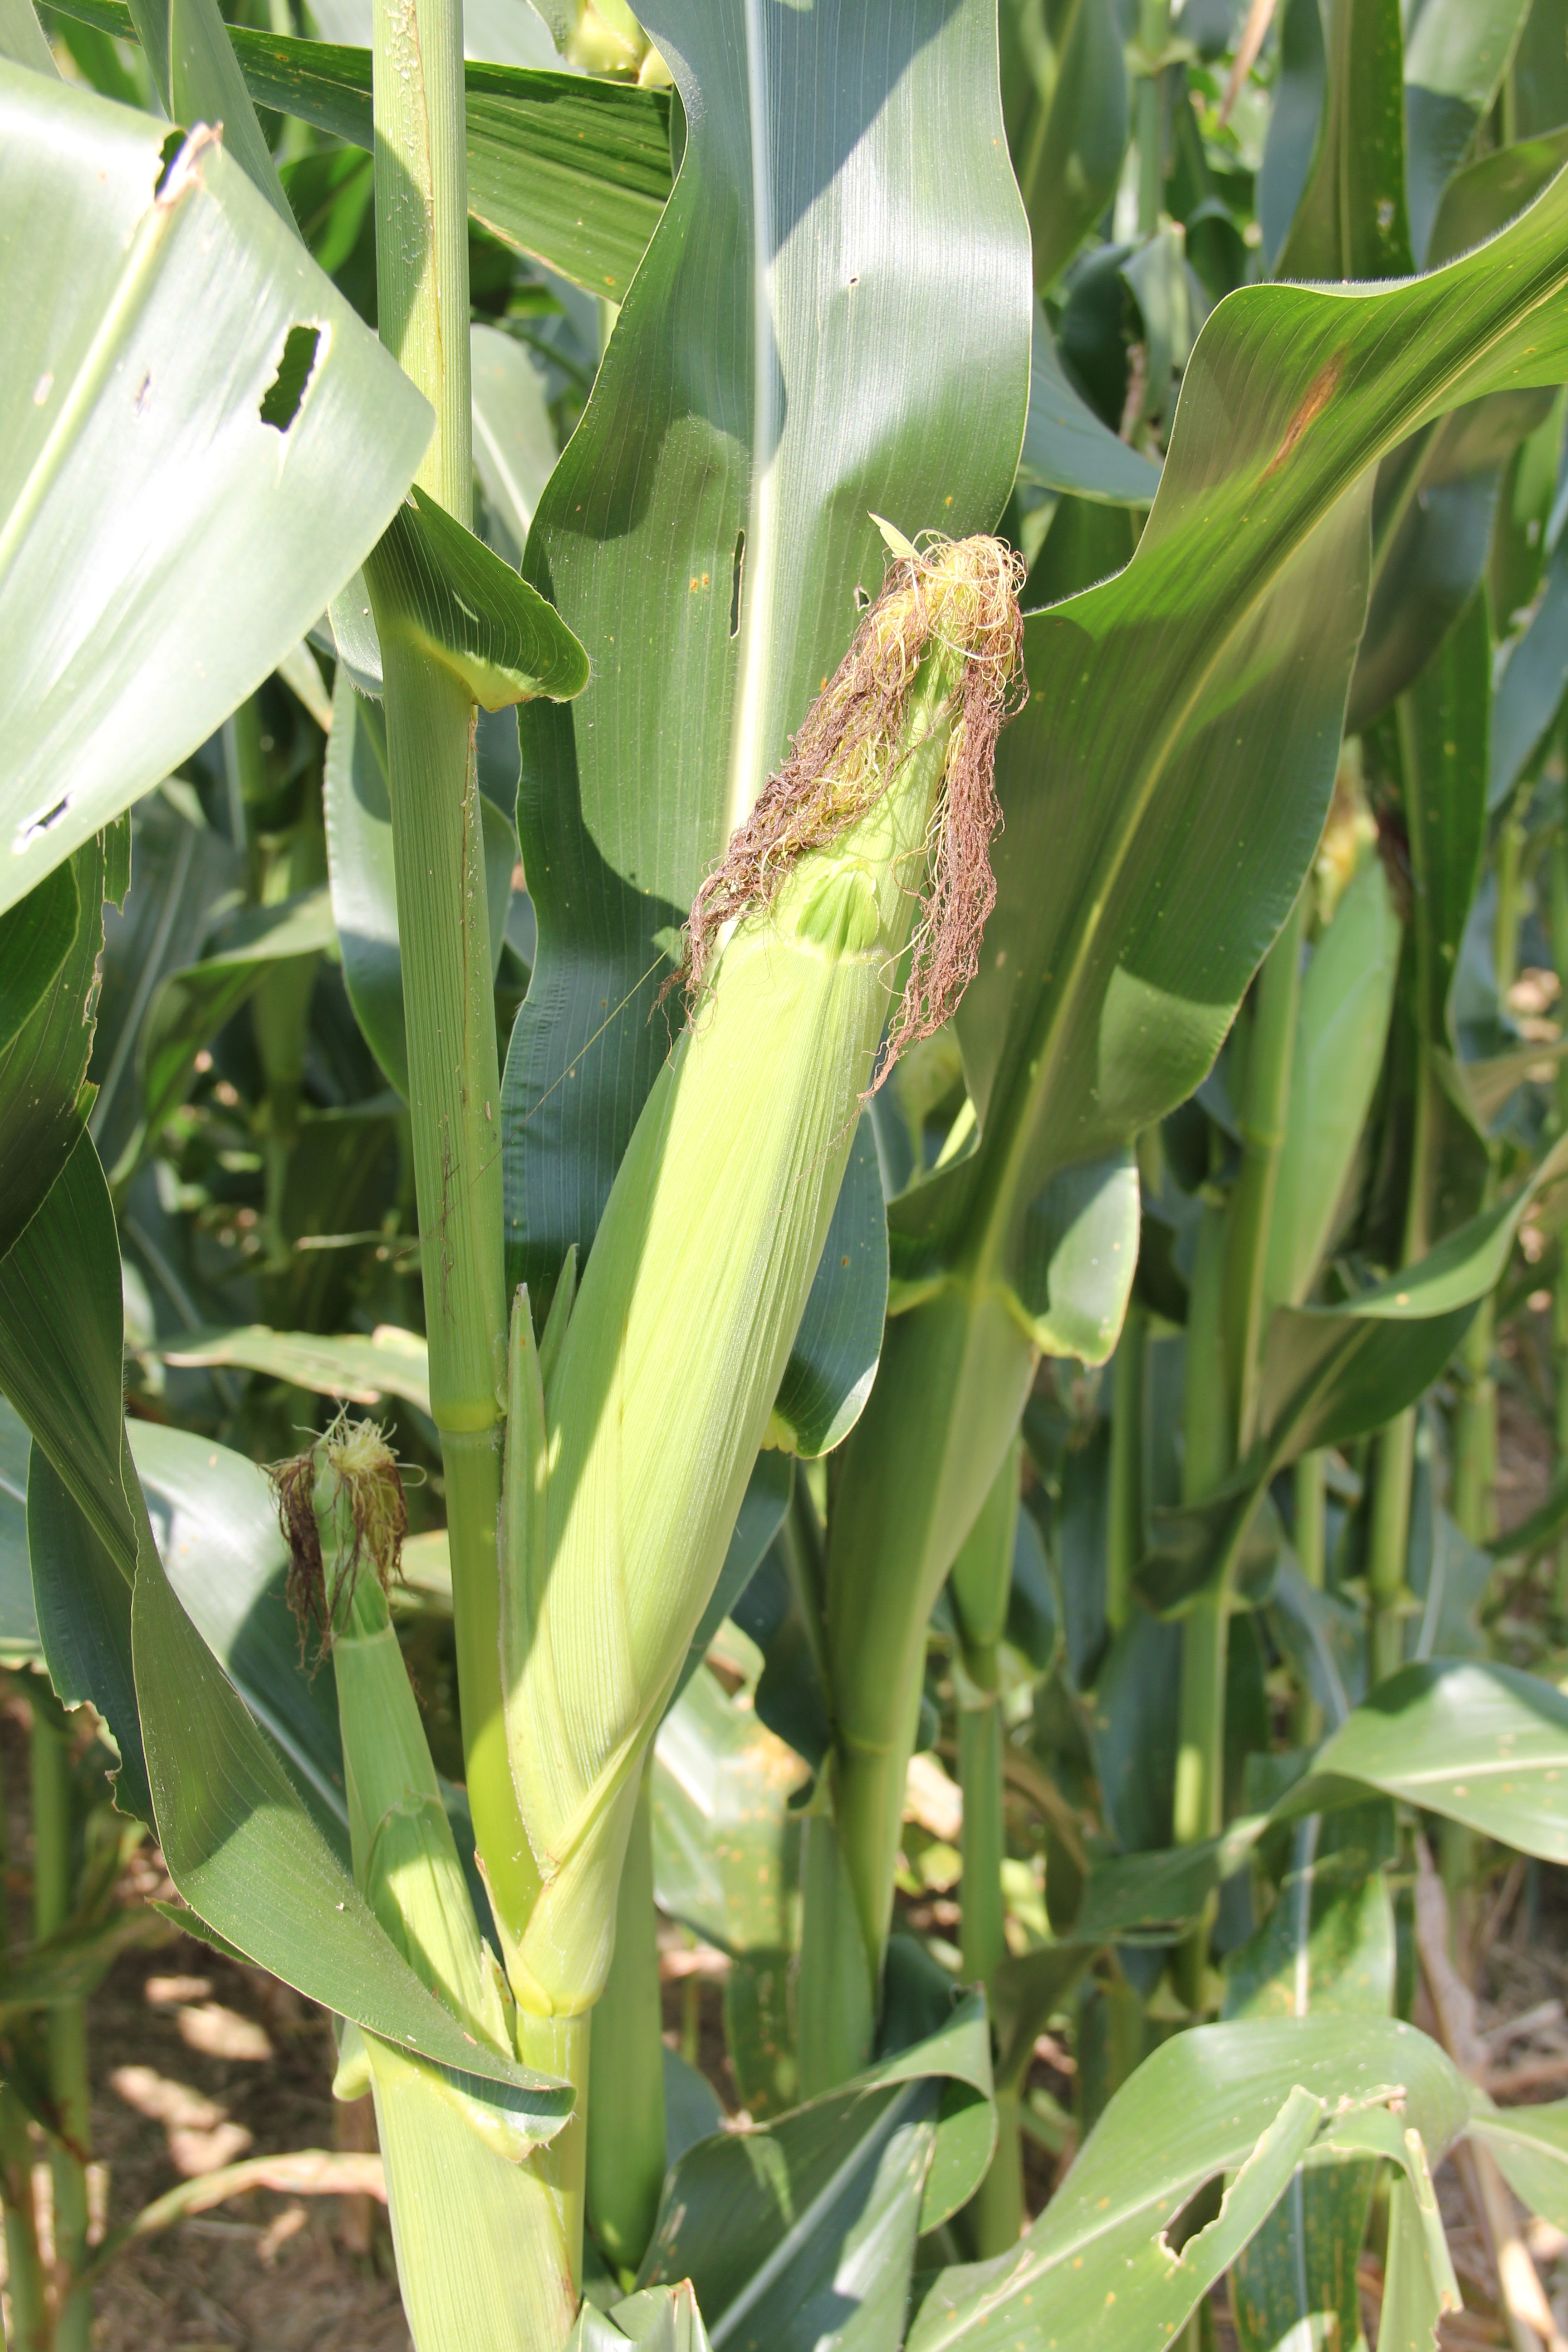
plant, flower, food, produce, crop, corn, botany, agriculture, cob, maize, flowering plant, commodity, grass family, land plant, food grain, canna family